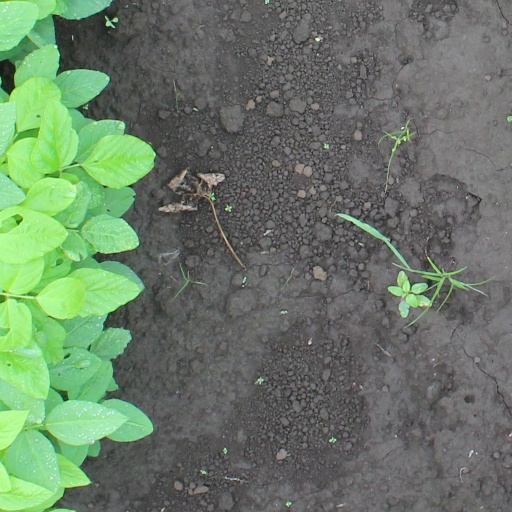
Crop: soybean